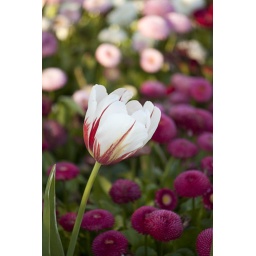
Large flower with small coloured flowers in back.